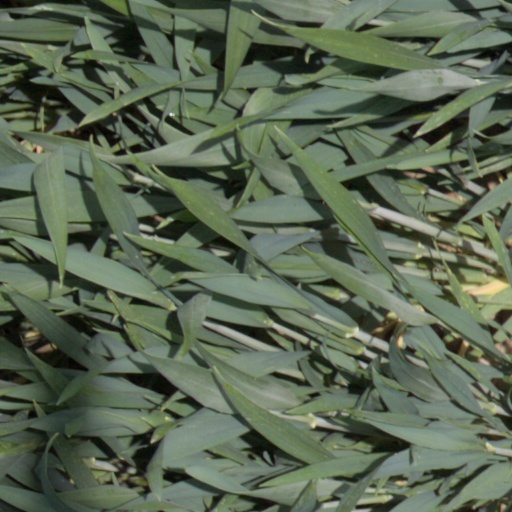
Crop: wheat